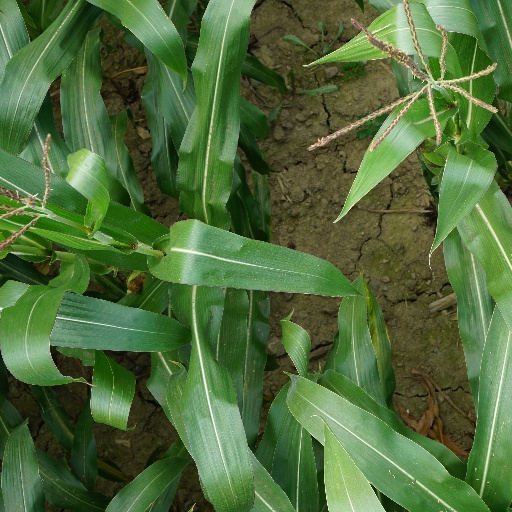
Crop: maize; corn